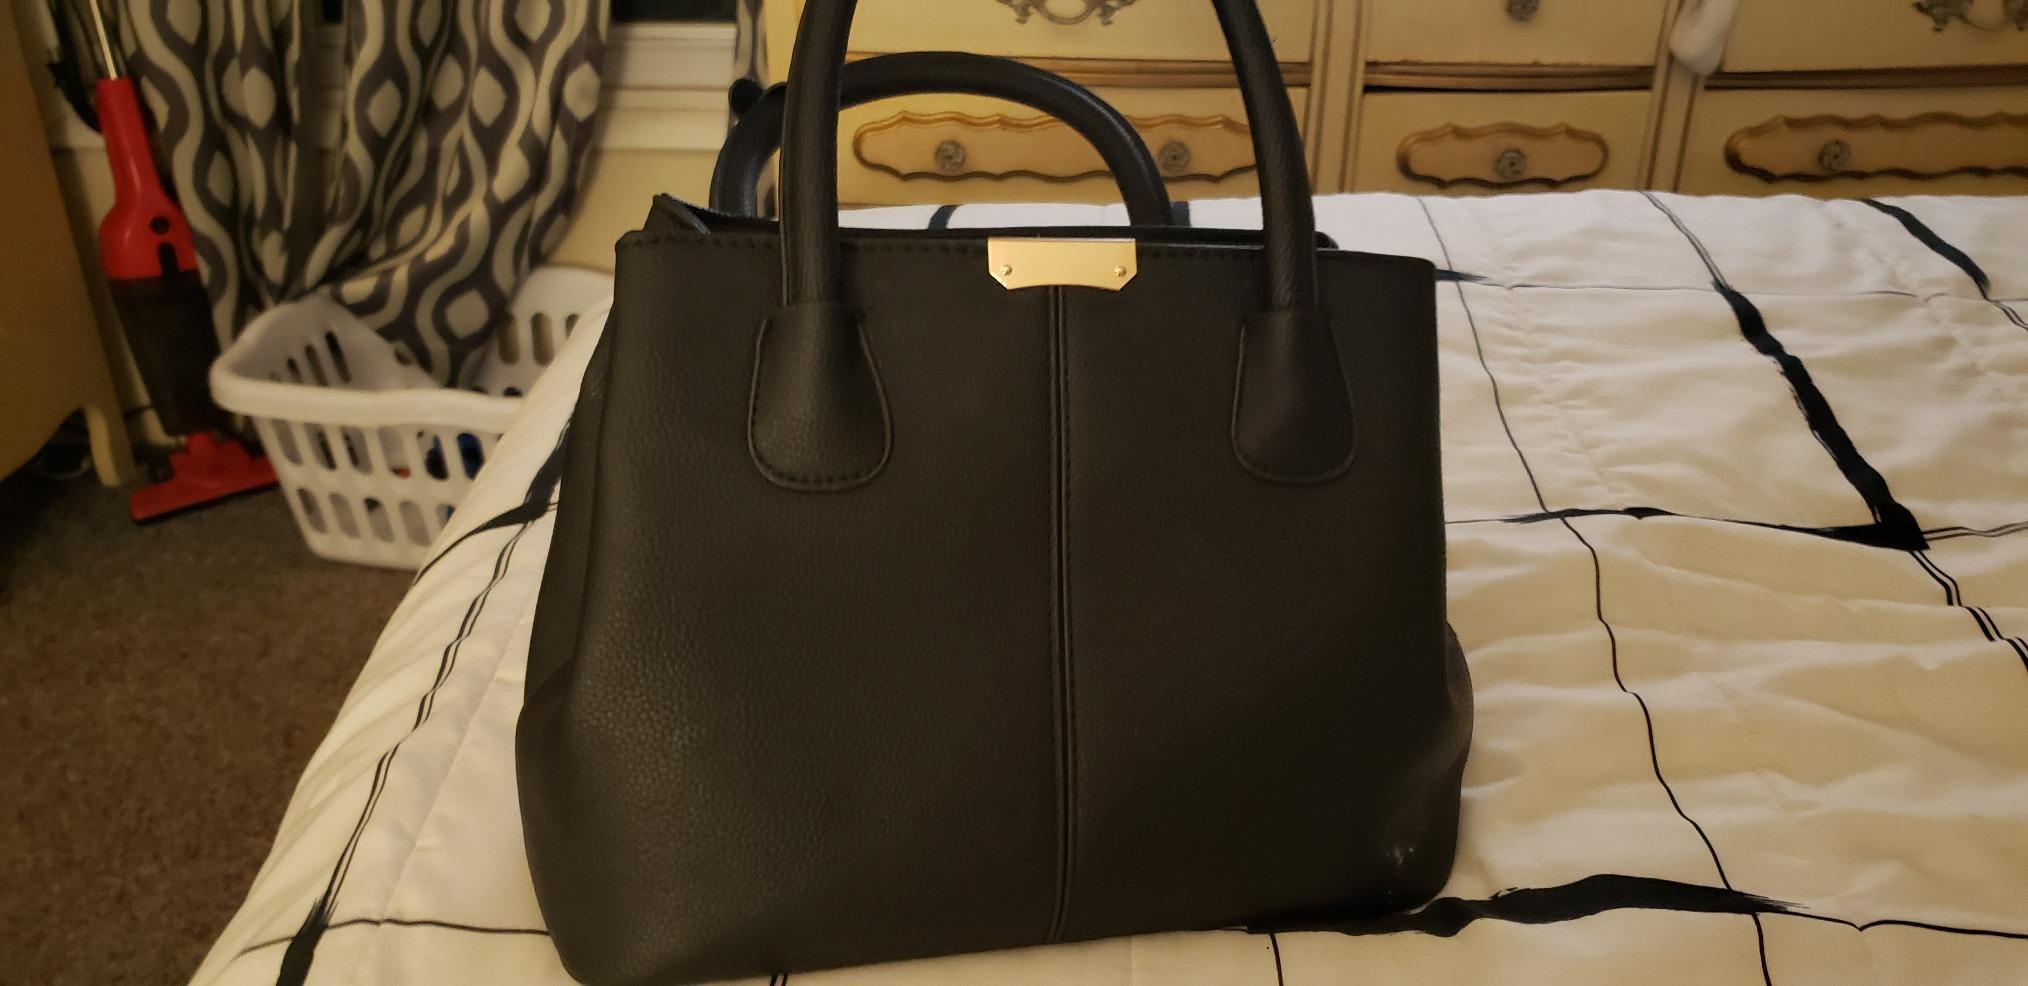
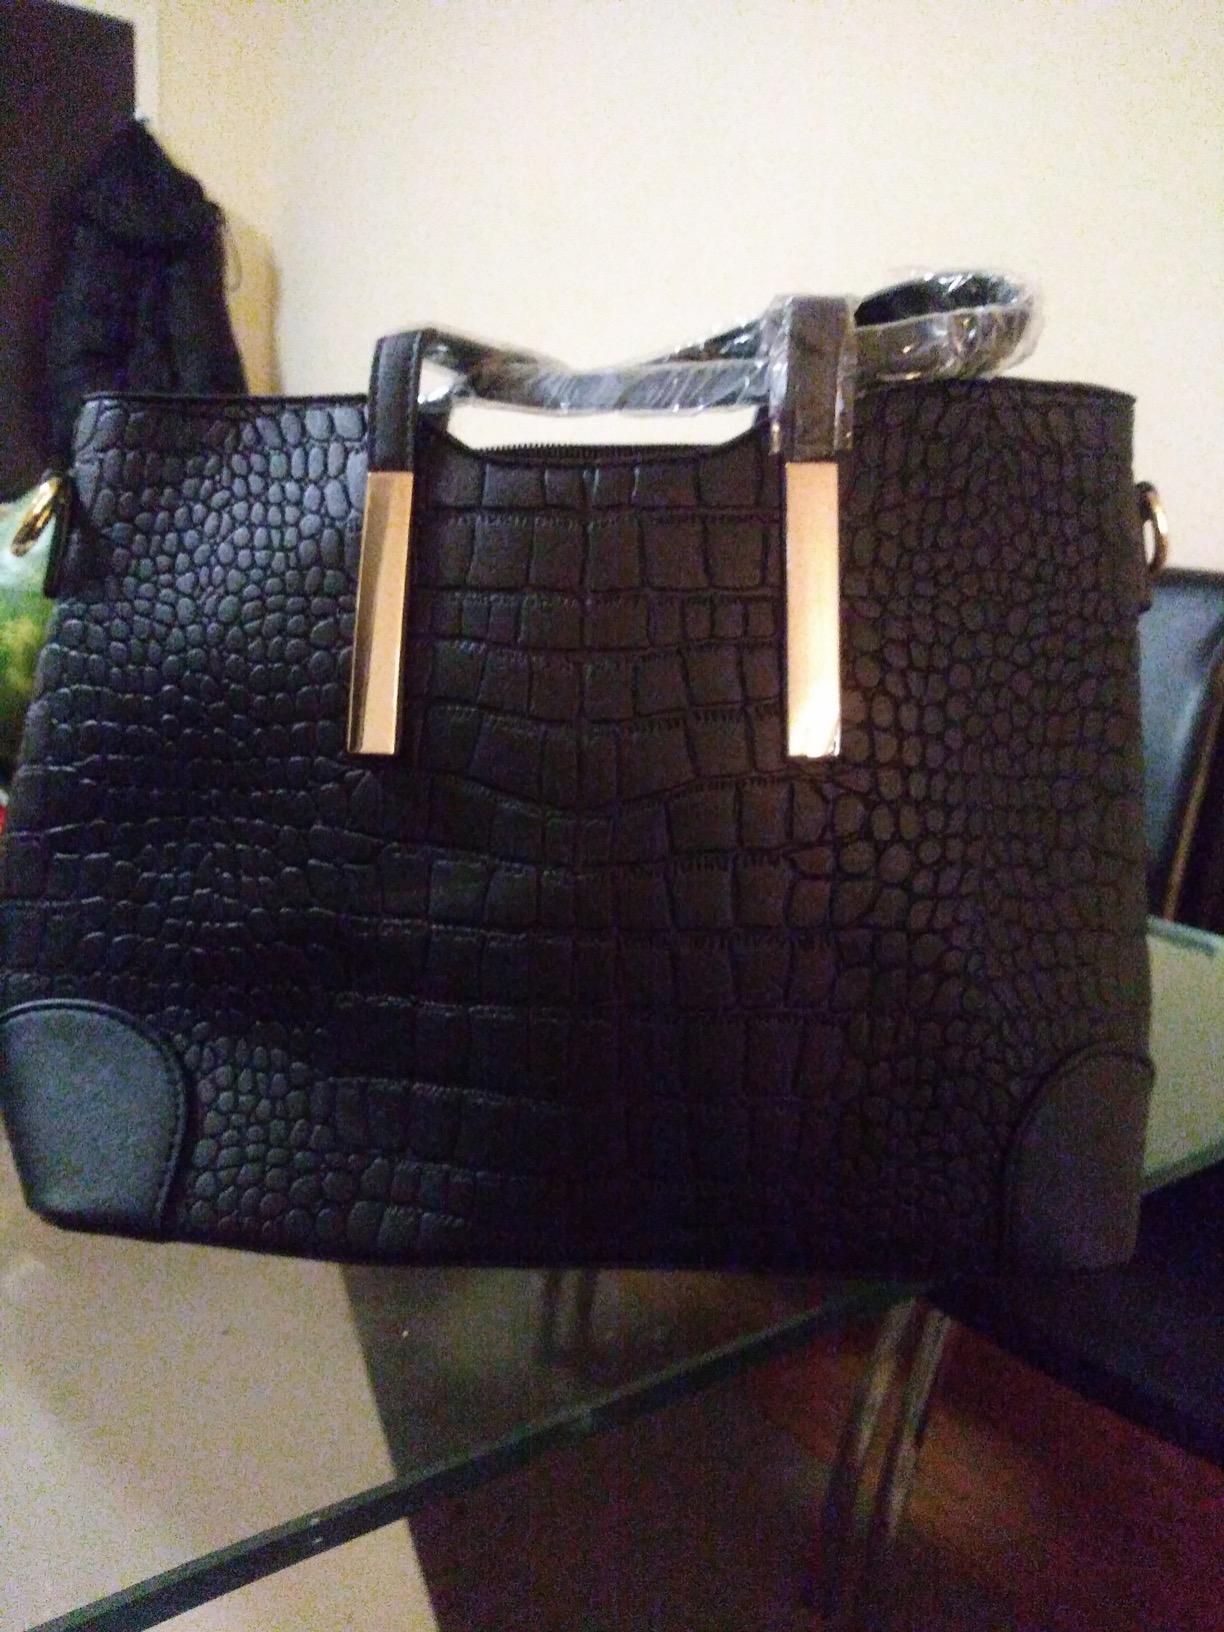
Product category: accessories_handbag
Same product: no